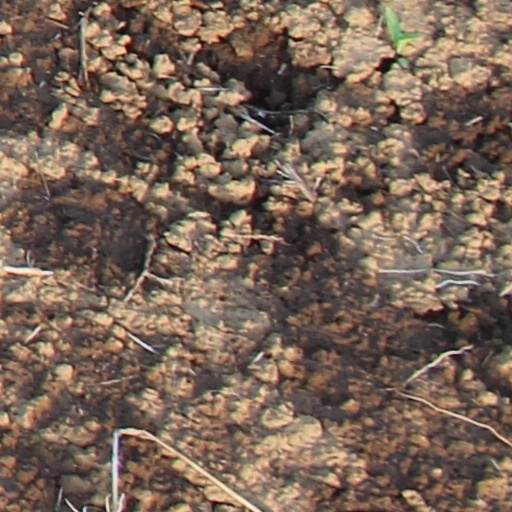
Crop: wheat